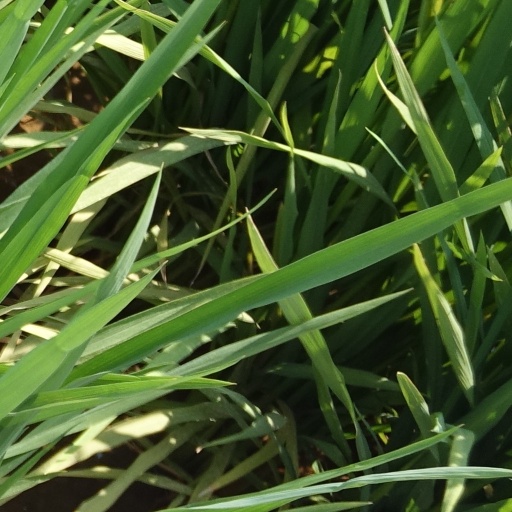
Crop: rice